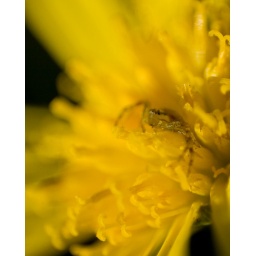
Spider in yellow flower taken using a reversed lens adapter